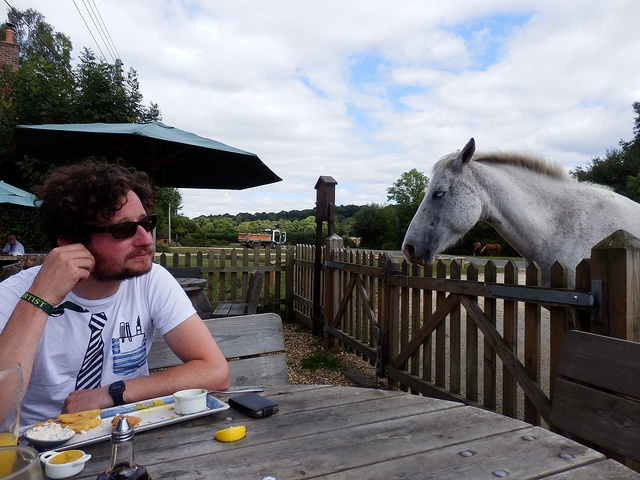
A man eating at a table with a horse looking over a fence
there is a man eating at a table while a horse watches
A person sitting at a table and a horse looking over a fence.
A man sitting at a table wearing sunglasses while smiling and a horse is looking over a fence
A man is eating outside while a horse is standing nearby.